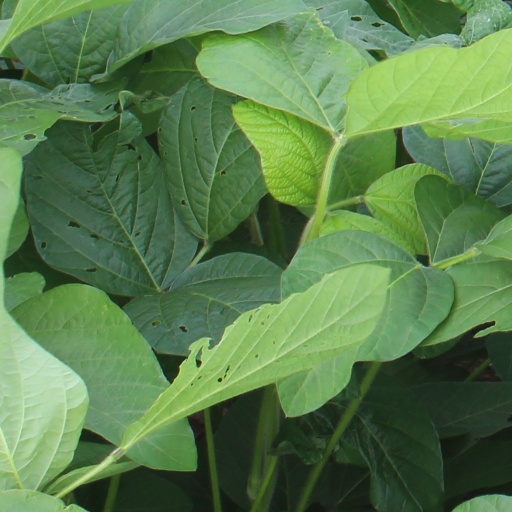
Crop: soybean